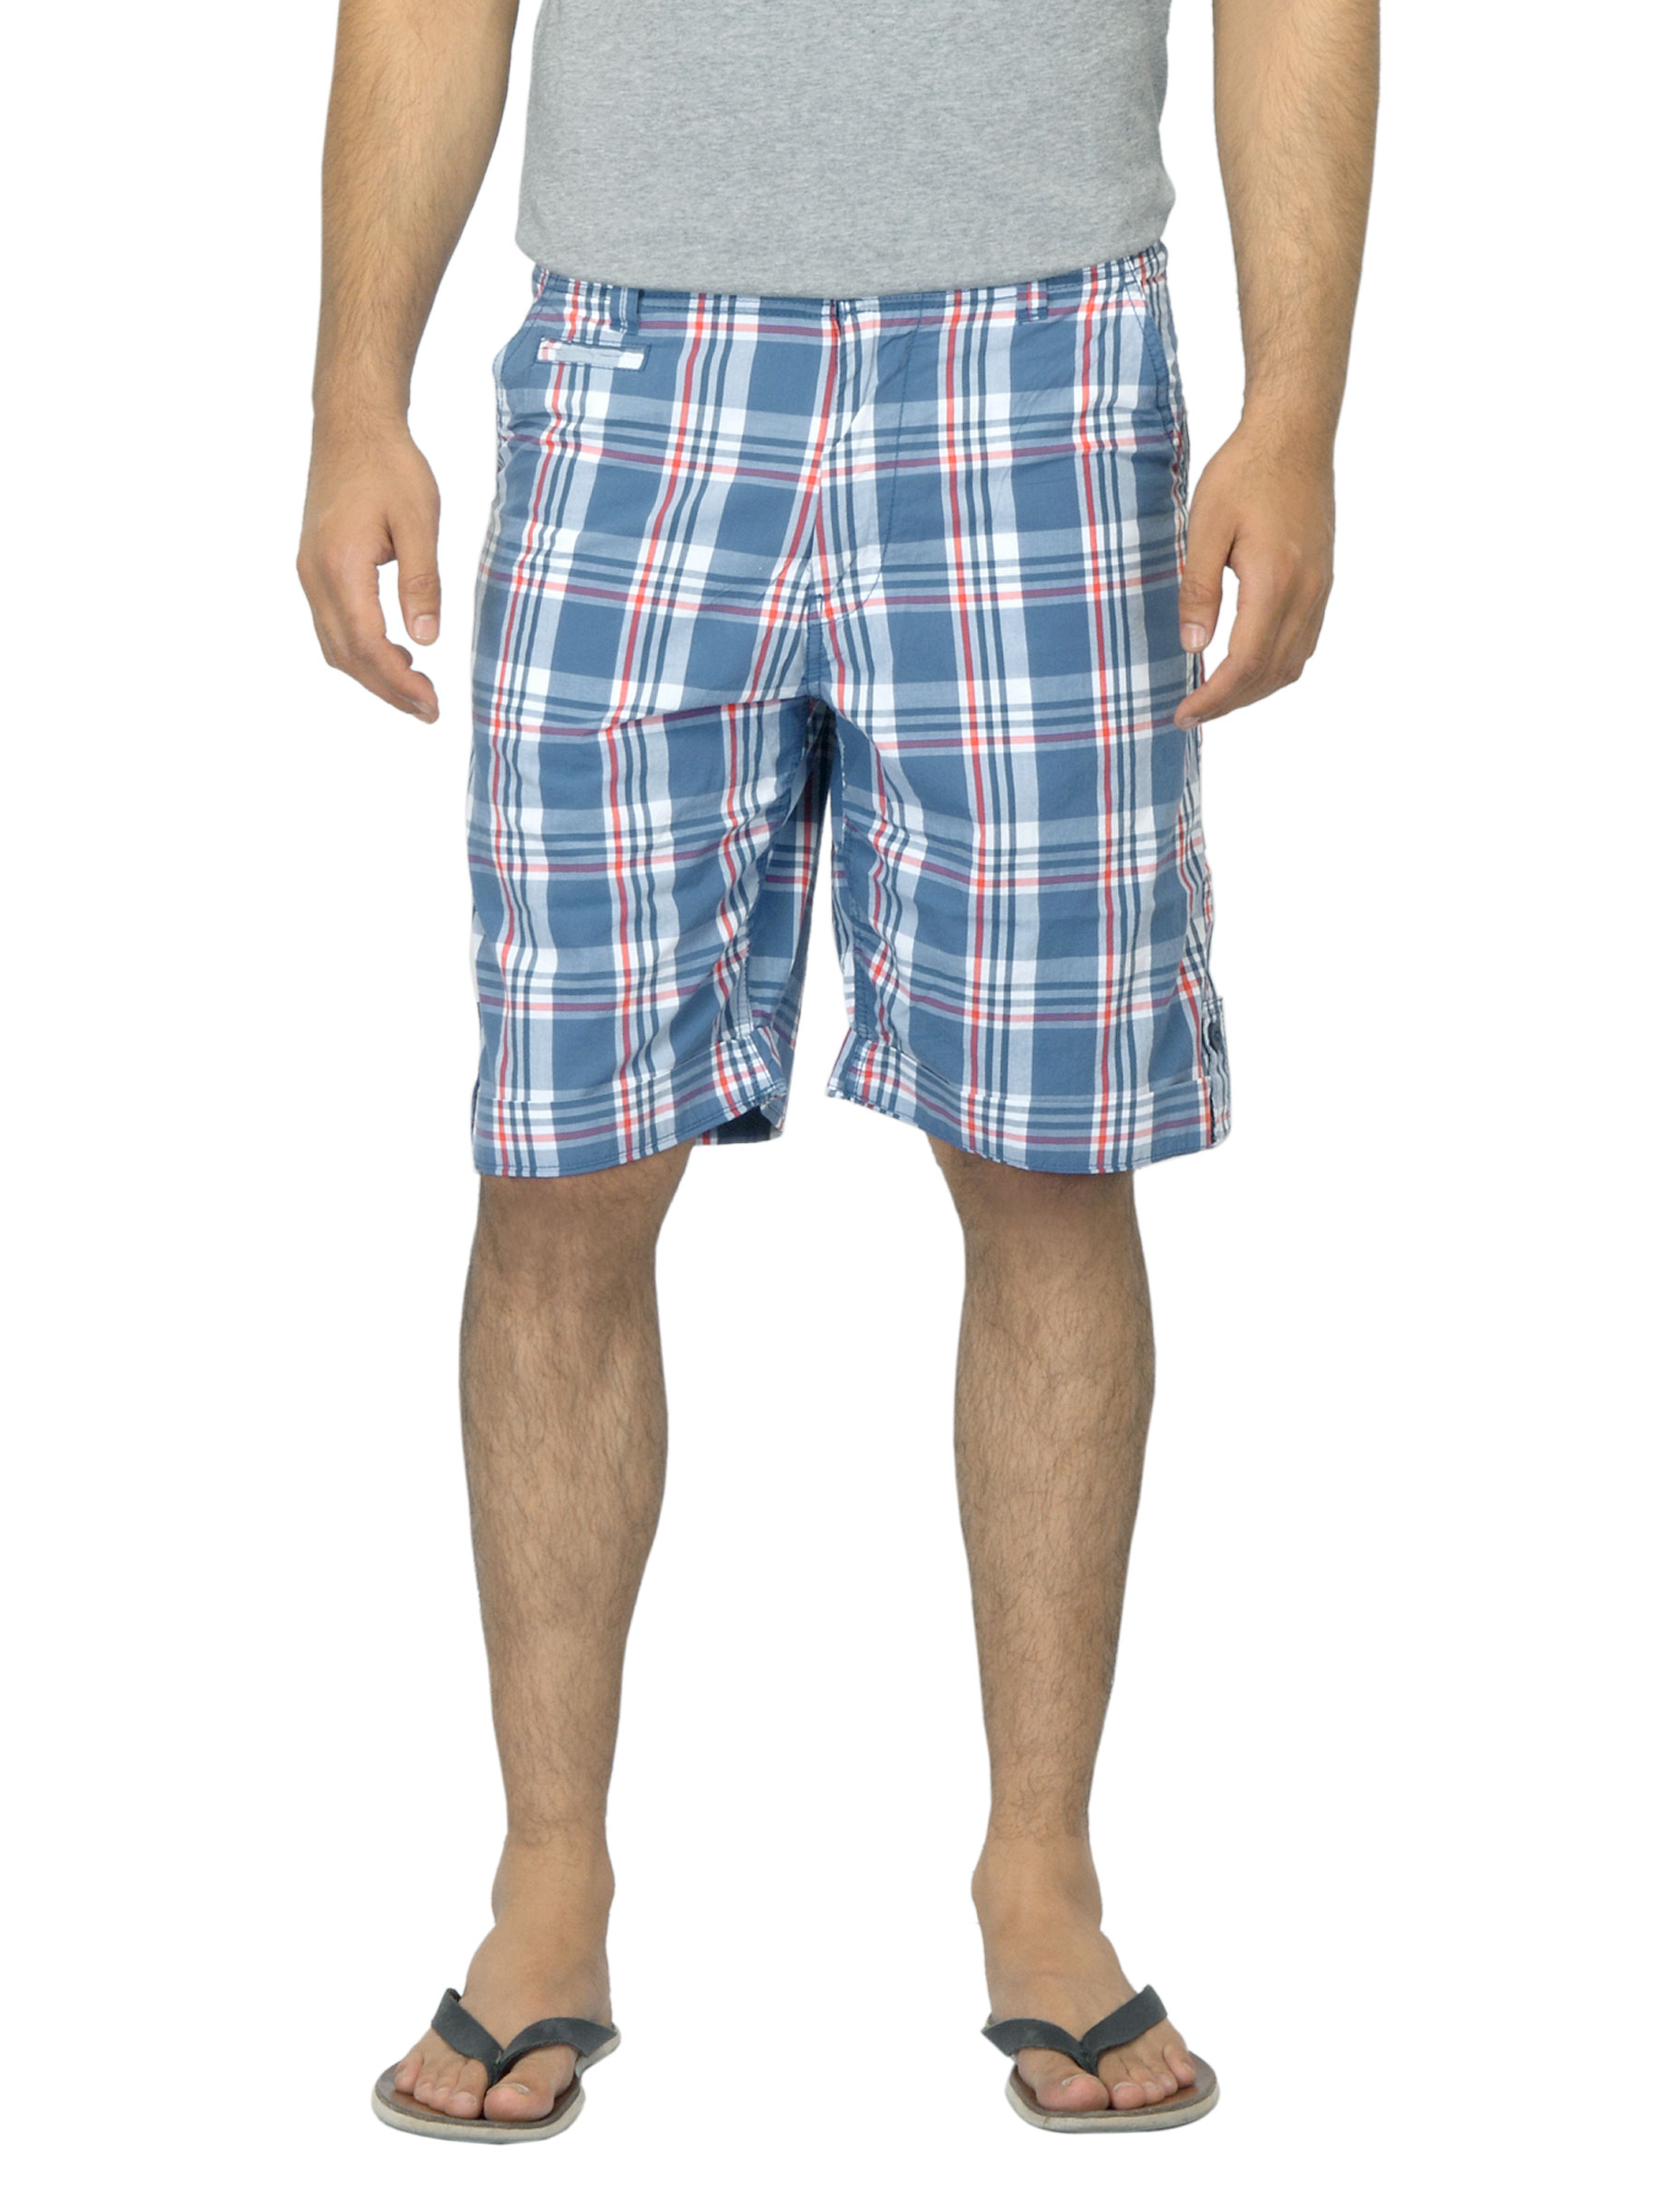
Arrow Sport Men Check Blue Shorts
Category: Apparel / Bottomwear / Shorts
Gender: Men
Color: Blue
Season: Summer 2012
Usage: Casual